Muhammad Ali

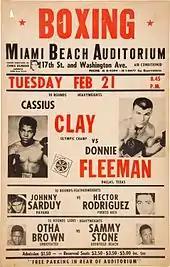
On-site poster for Cassius Clay's fifth professional bout

Clay made his professional debut on October 29, 1960, winning a six-round decision over Tunney Hunsaker. From then until the end of 1963, Clay amassed a record of 19–0 with 15 wins by knockout. He defeated boxers including Tony Esperti, Jim Robinson, Donnie Fleeman, Alonzo Johnson, George Logan, Willi Besmanoff, LaMar Clark, Doug Jones, and Henry Cooper. Clay also beat his former trainer and veteran boxer Archie Moore in a 1962 match.